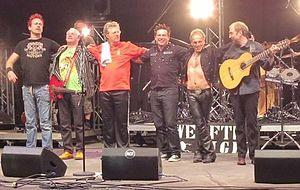
Twelfth Night est un groupe de rock néo-progressif anglais formé en 1978 à Reading, actif jusqu'en 1987, et qui s'est reformé en 2007. Le groupe est considéré comme une des références en matière de néo-prog.